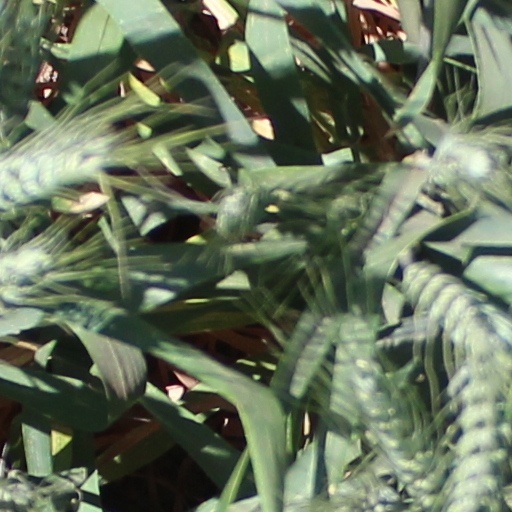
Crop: wheat